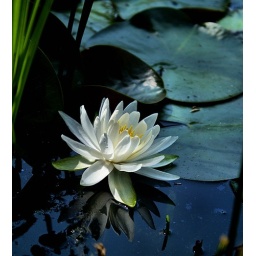
A new water lily in the fountain in my bedroom :)